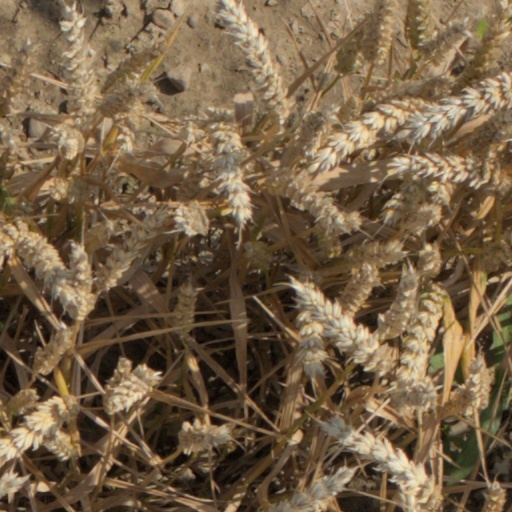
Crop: wheat